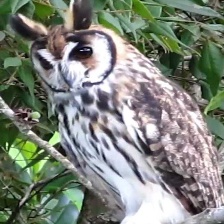
Species: STRIPED OWL
Scientific name: ASIO CLAMATOR
ImageNet parent category: great_grey_owl